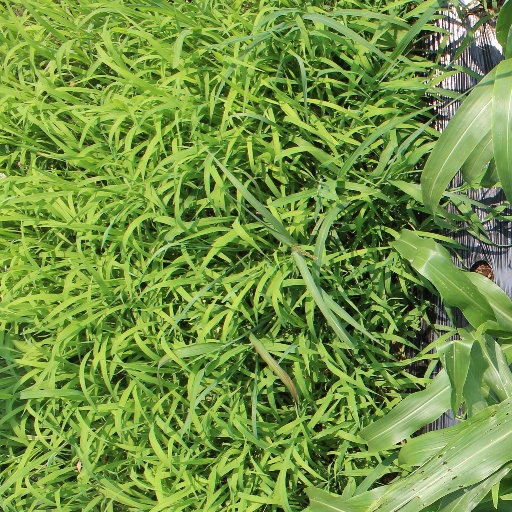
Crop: sorghum